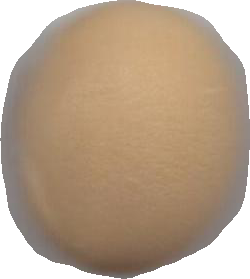
Variety: Grobogan